Clan Keith

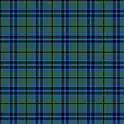
Keith Clan tartan

The Keith clan tartan is registered with the Scottish Register of Tartans (SRT) with a date of 1 January 1838. The Scottish Tartans Authority (STA) and Scottish Tartans World Register (STWR) reference numbers are both 253. The designer is not specified and the tartan was registered prior to the establishment of the SRT.